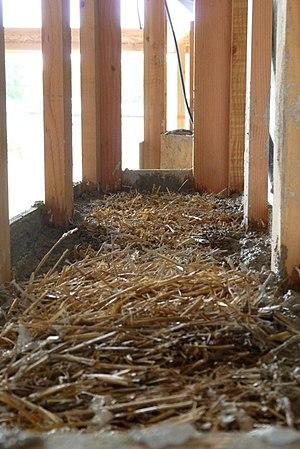
vue du remplissage en paille et du coulage du mortier dans un mur en technique du GREB
La technique du GREB est une technique majeure de construction en paille pratiquée depuis une vingtaine d'années dans de nombreux pays du monde. Initiée au Québec dans l'Écohameau de la Baie, promue plus particulièrement en France, employée dans le monde entier, elle est utilisée pour la réalisation de bâtiments dont les performances techniques et thermiques sont fortement appréciées et en particulier dans les pays nordiques. Selon l'association APPROCHE-Paille qui s'attache à la rendre accessible au plus grand nombre, il y a près d'un millier de constructions réalisées avec cette technique dans le monde. En France il est estimé que ce sont entre 20 et 30 % des bâtiments isolés en paille qui seraient construits avec la technique du GREB ce qui en fait la technique principale en autoconstruction.